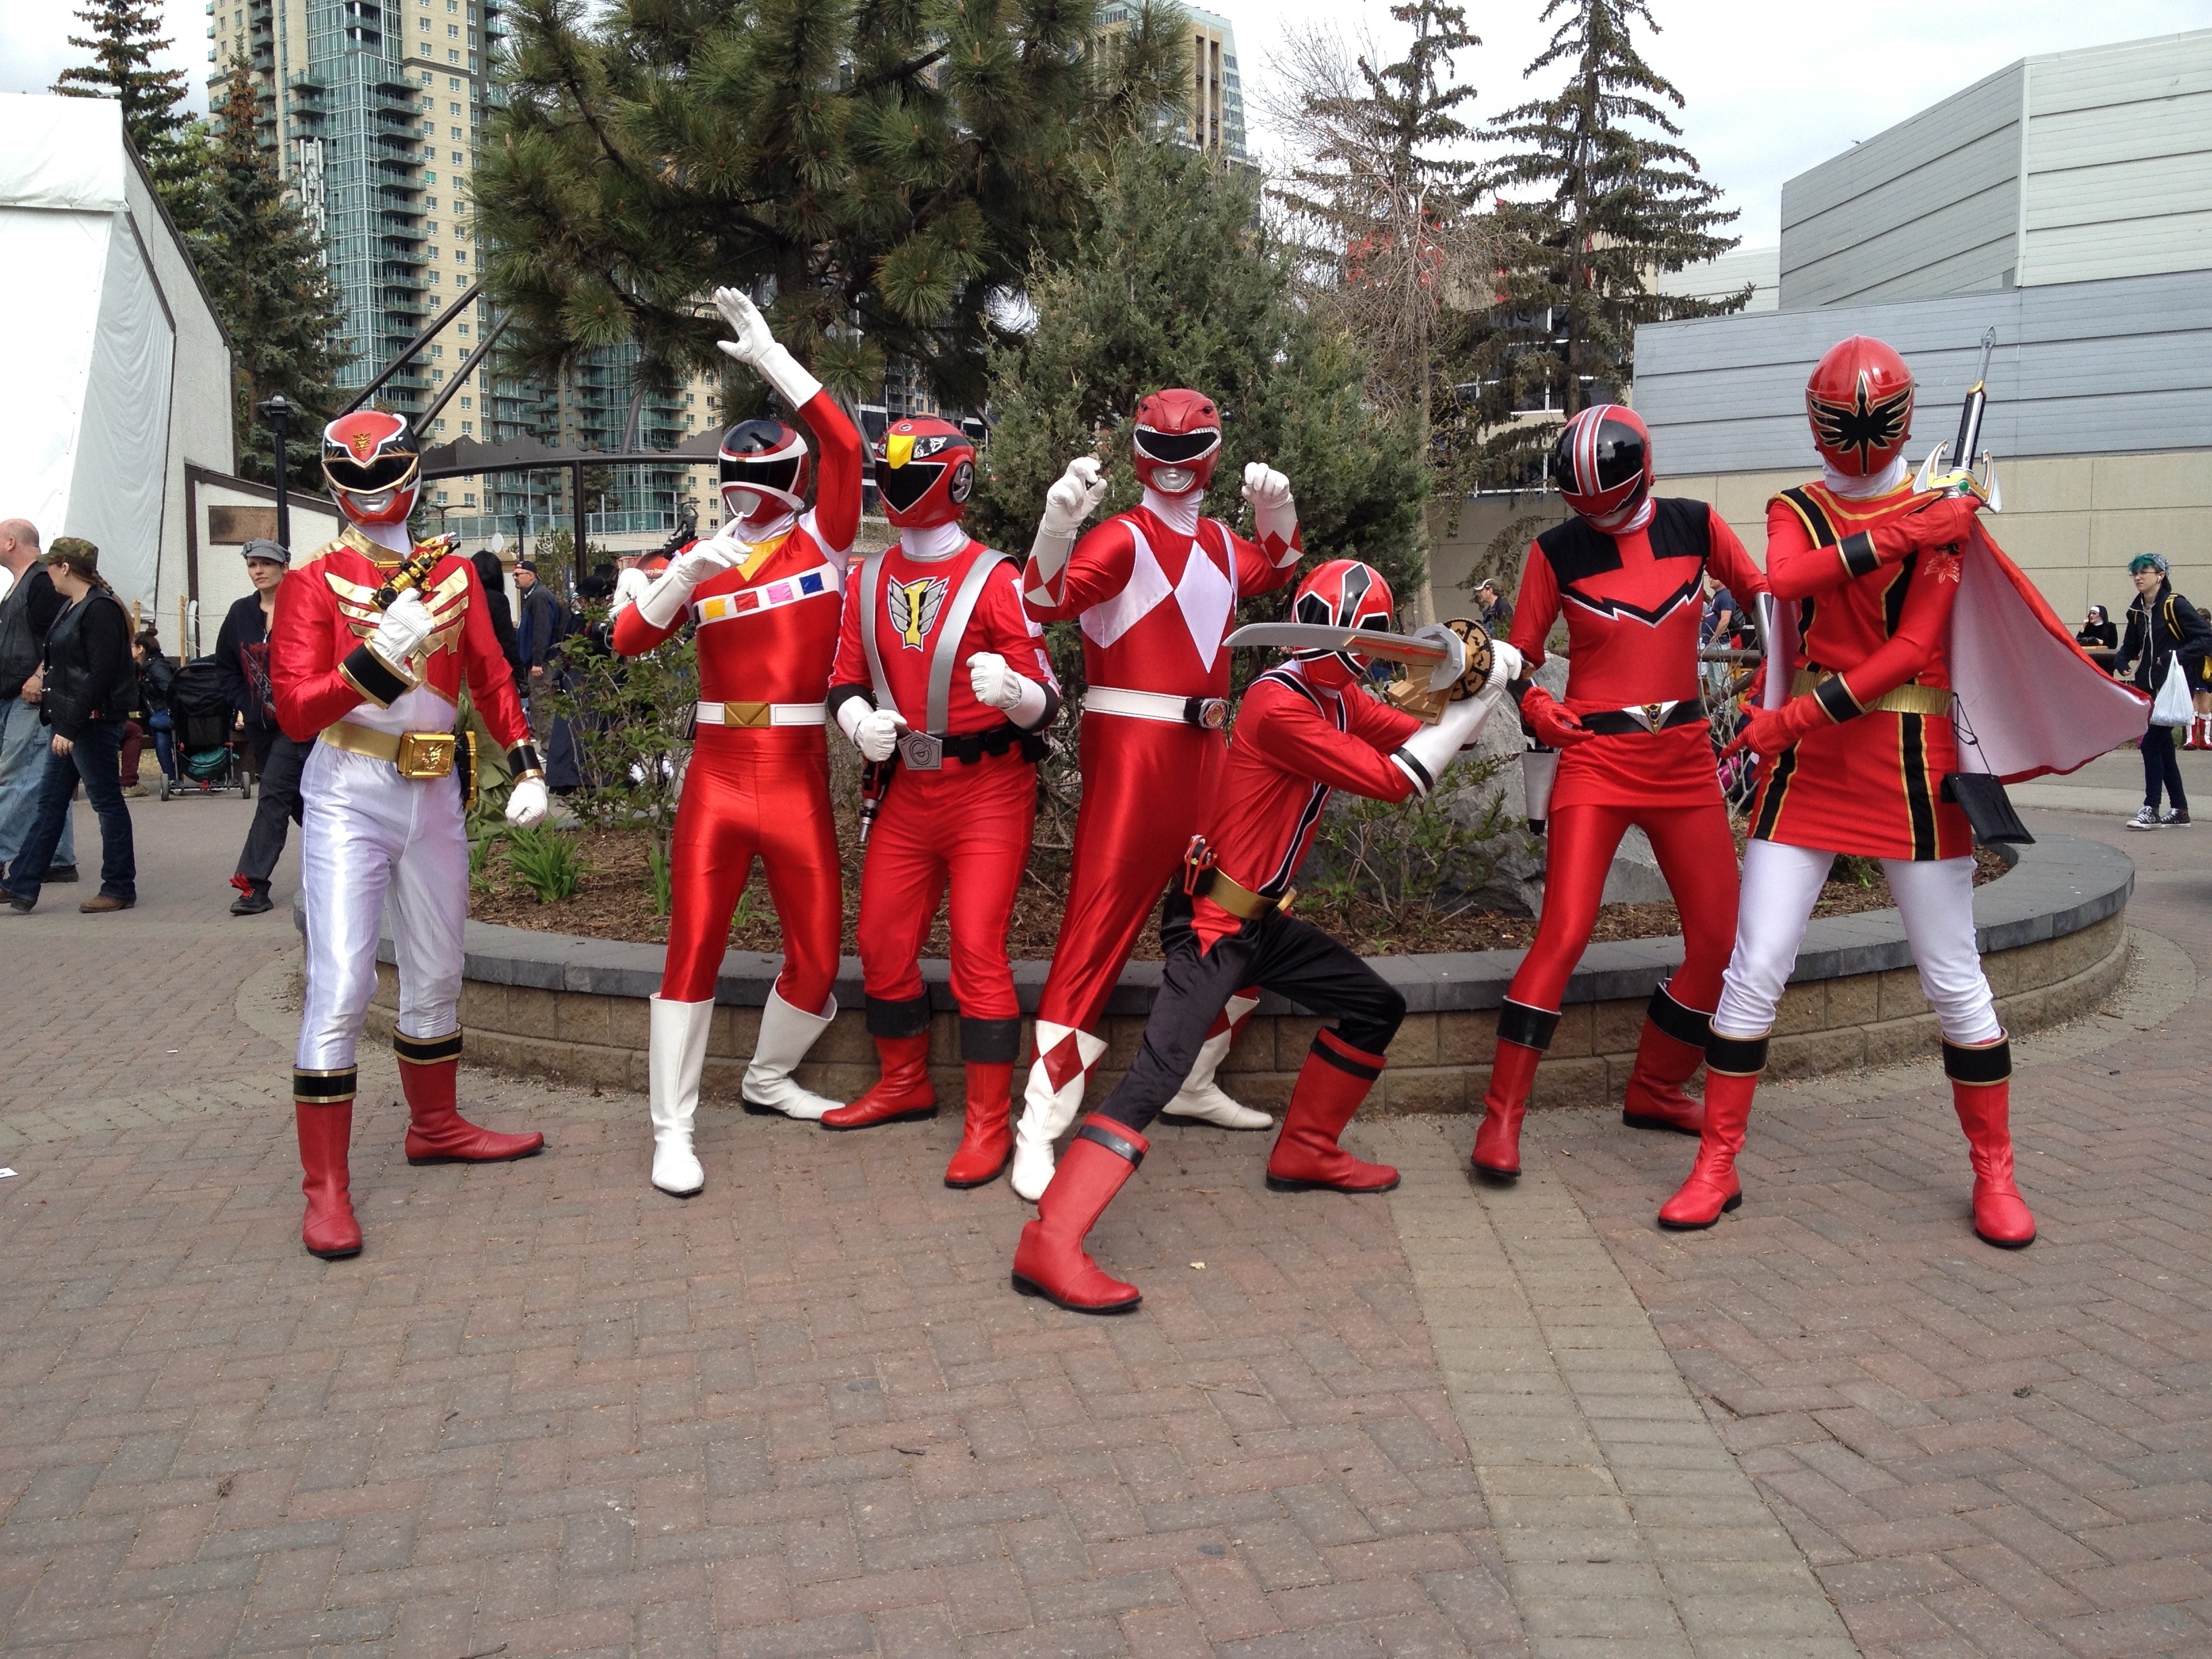
person, group, people, musician, friendship, power, fun, team, happiness, super, costume, costumes, superhero, marching, super heroes